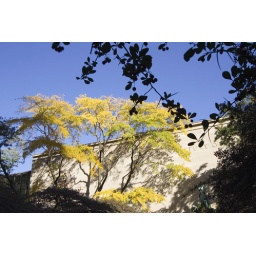
This tree was glowing - much more lovely in person than in the photo.